Gulval

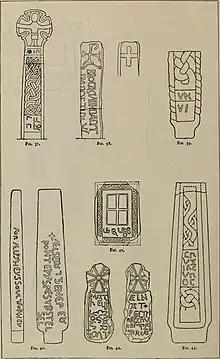
A plate from "The Victoria History of the County of Cornwall" (1906); fig. 39 shows the inscribed front of the Gulval cross which has the letters "VN / VI"

The current church building is predominantly 12th-century with subsequent additions. Most notable of these are the tower, built in 1440 and containing eight bells, and a large stone lych-gate that was added in 1897 to celebrate Queen Victoria's Diamond Jubilee. The churchyard was extended on the southern side in 1882 and a lych-gate erected, opposite Posses Lane. The land was donated by the Lords of Llanisley manor. The wooden roof of the north gateway was presented by the architect Piers St Aubyn of Devonport in July, 1885. According to "The Cornishman" newspaper, while it was generally admired, it was thought it would look much better if it was about a foot higher!